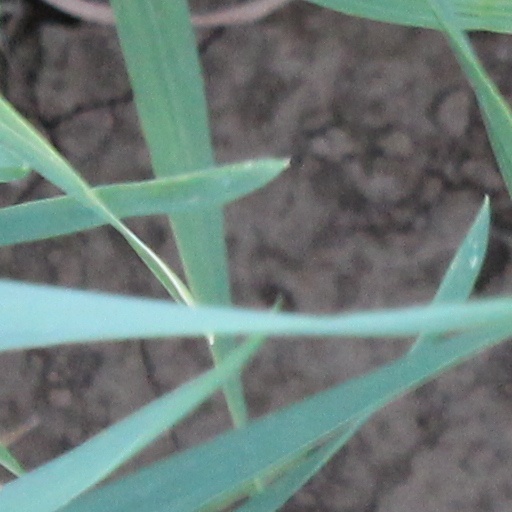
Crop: wheat